Oakeshott typology

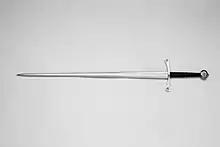
Type XVII. This particular replica is slightly broad for its type, with most type XVII's bearing a blade scarcely wider than the grip, if it at all.

Characterized by a long, evenly tapering blade, hexagonal cross section, two-handed grip. Stiff, and suited toward thrusting. Oakeshott found some to be heavy swords, some examples weighing more than , used for combat against armored opponents. Some of these blades however were light-weight, including a sword that Oakeshott studied at the Fitzwilliam museum of Cambridge. In use c.13601420.